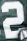
Number: 2